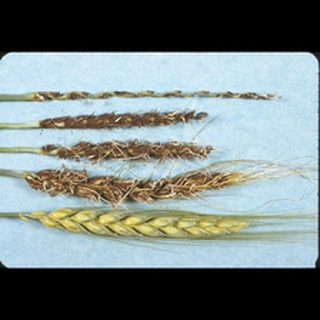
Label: wheat_smut